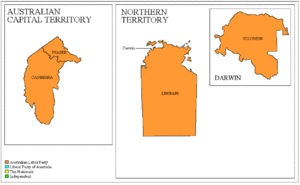
La Chambre des représentants australienne est composée de 150 députés élus nominalement dans des circonscriptions électorales appelées divisions, electorates ou seats. Le terme britannique « constituencies » est rarement utilisé.